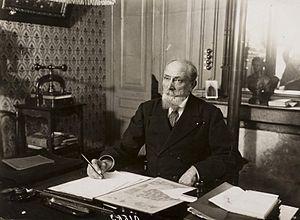
Émile Basly, né le 29 mars 1854 à Valenciennes, et mort le 11 février 1928 à Lens, à l'âge de 74 ans, est un syndicaliste et homme politique français. Une des grandes figures du syndicalisme dont il est l'animateur et le pilier pendant vingt ans dans le bassin minier du Nord-Pas-de-Calais, avec Arthur Lamendin, il fait ensuite une carrière politique à Lens, où son nom est indissociable de la ville, et passe à la postérité pour avoir inspiré à Émile Zola le personnage d'Étienne Lantier dans Germinal.